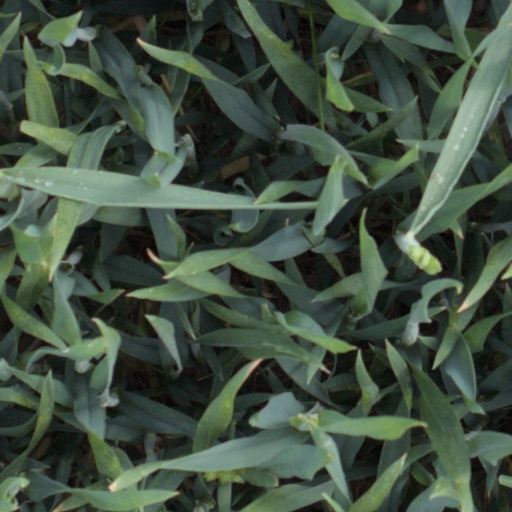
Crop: wheat